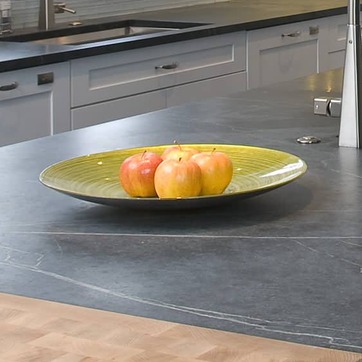
Material: food